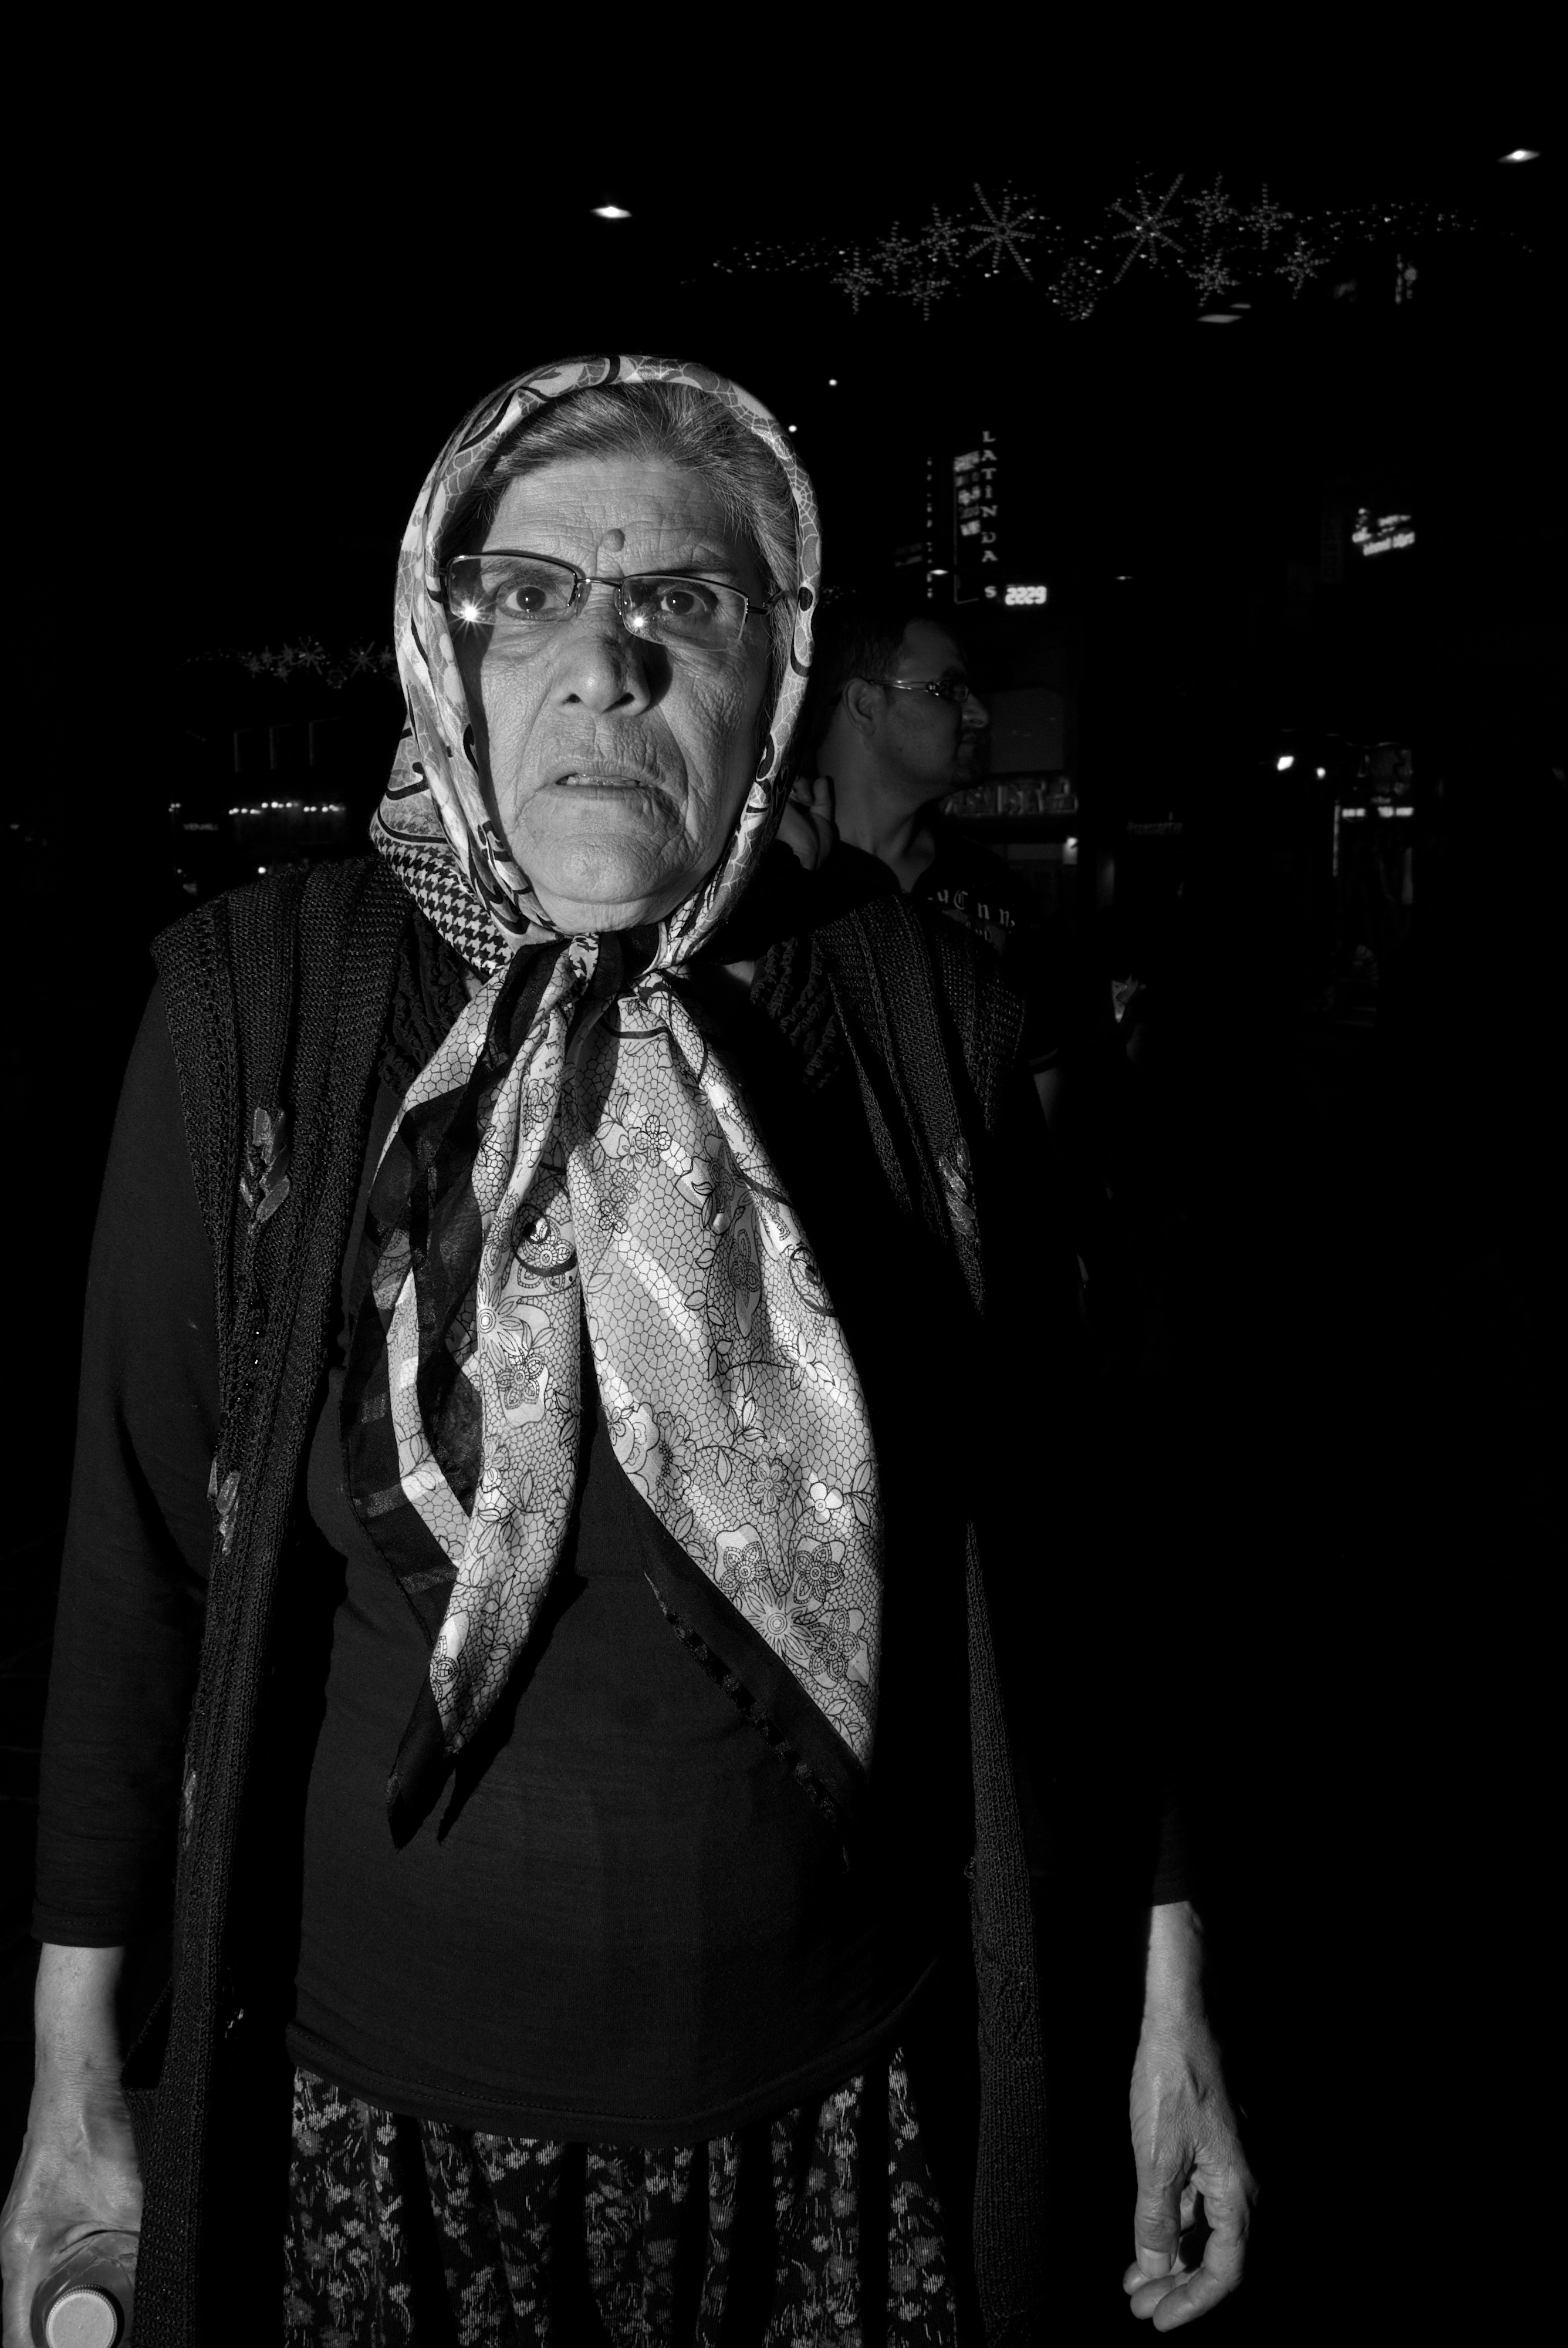
black and white, white, street, photography, ebook, portrait, training, darkness, black, monochrome, streetphotography, flickr, thomas, video, olympus, photograph, omd, fuji, leica, monochrom, leuthard, hcb, thomasleuthard, streettogs, monochrome photography